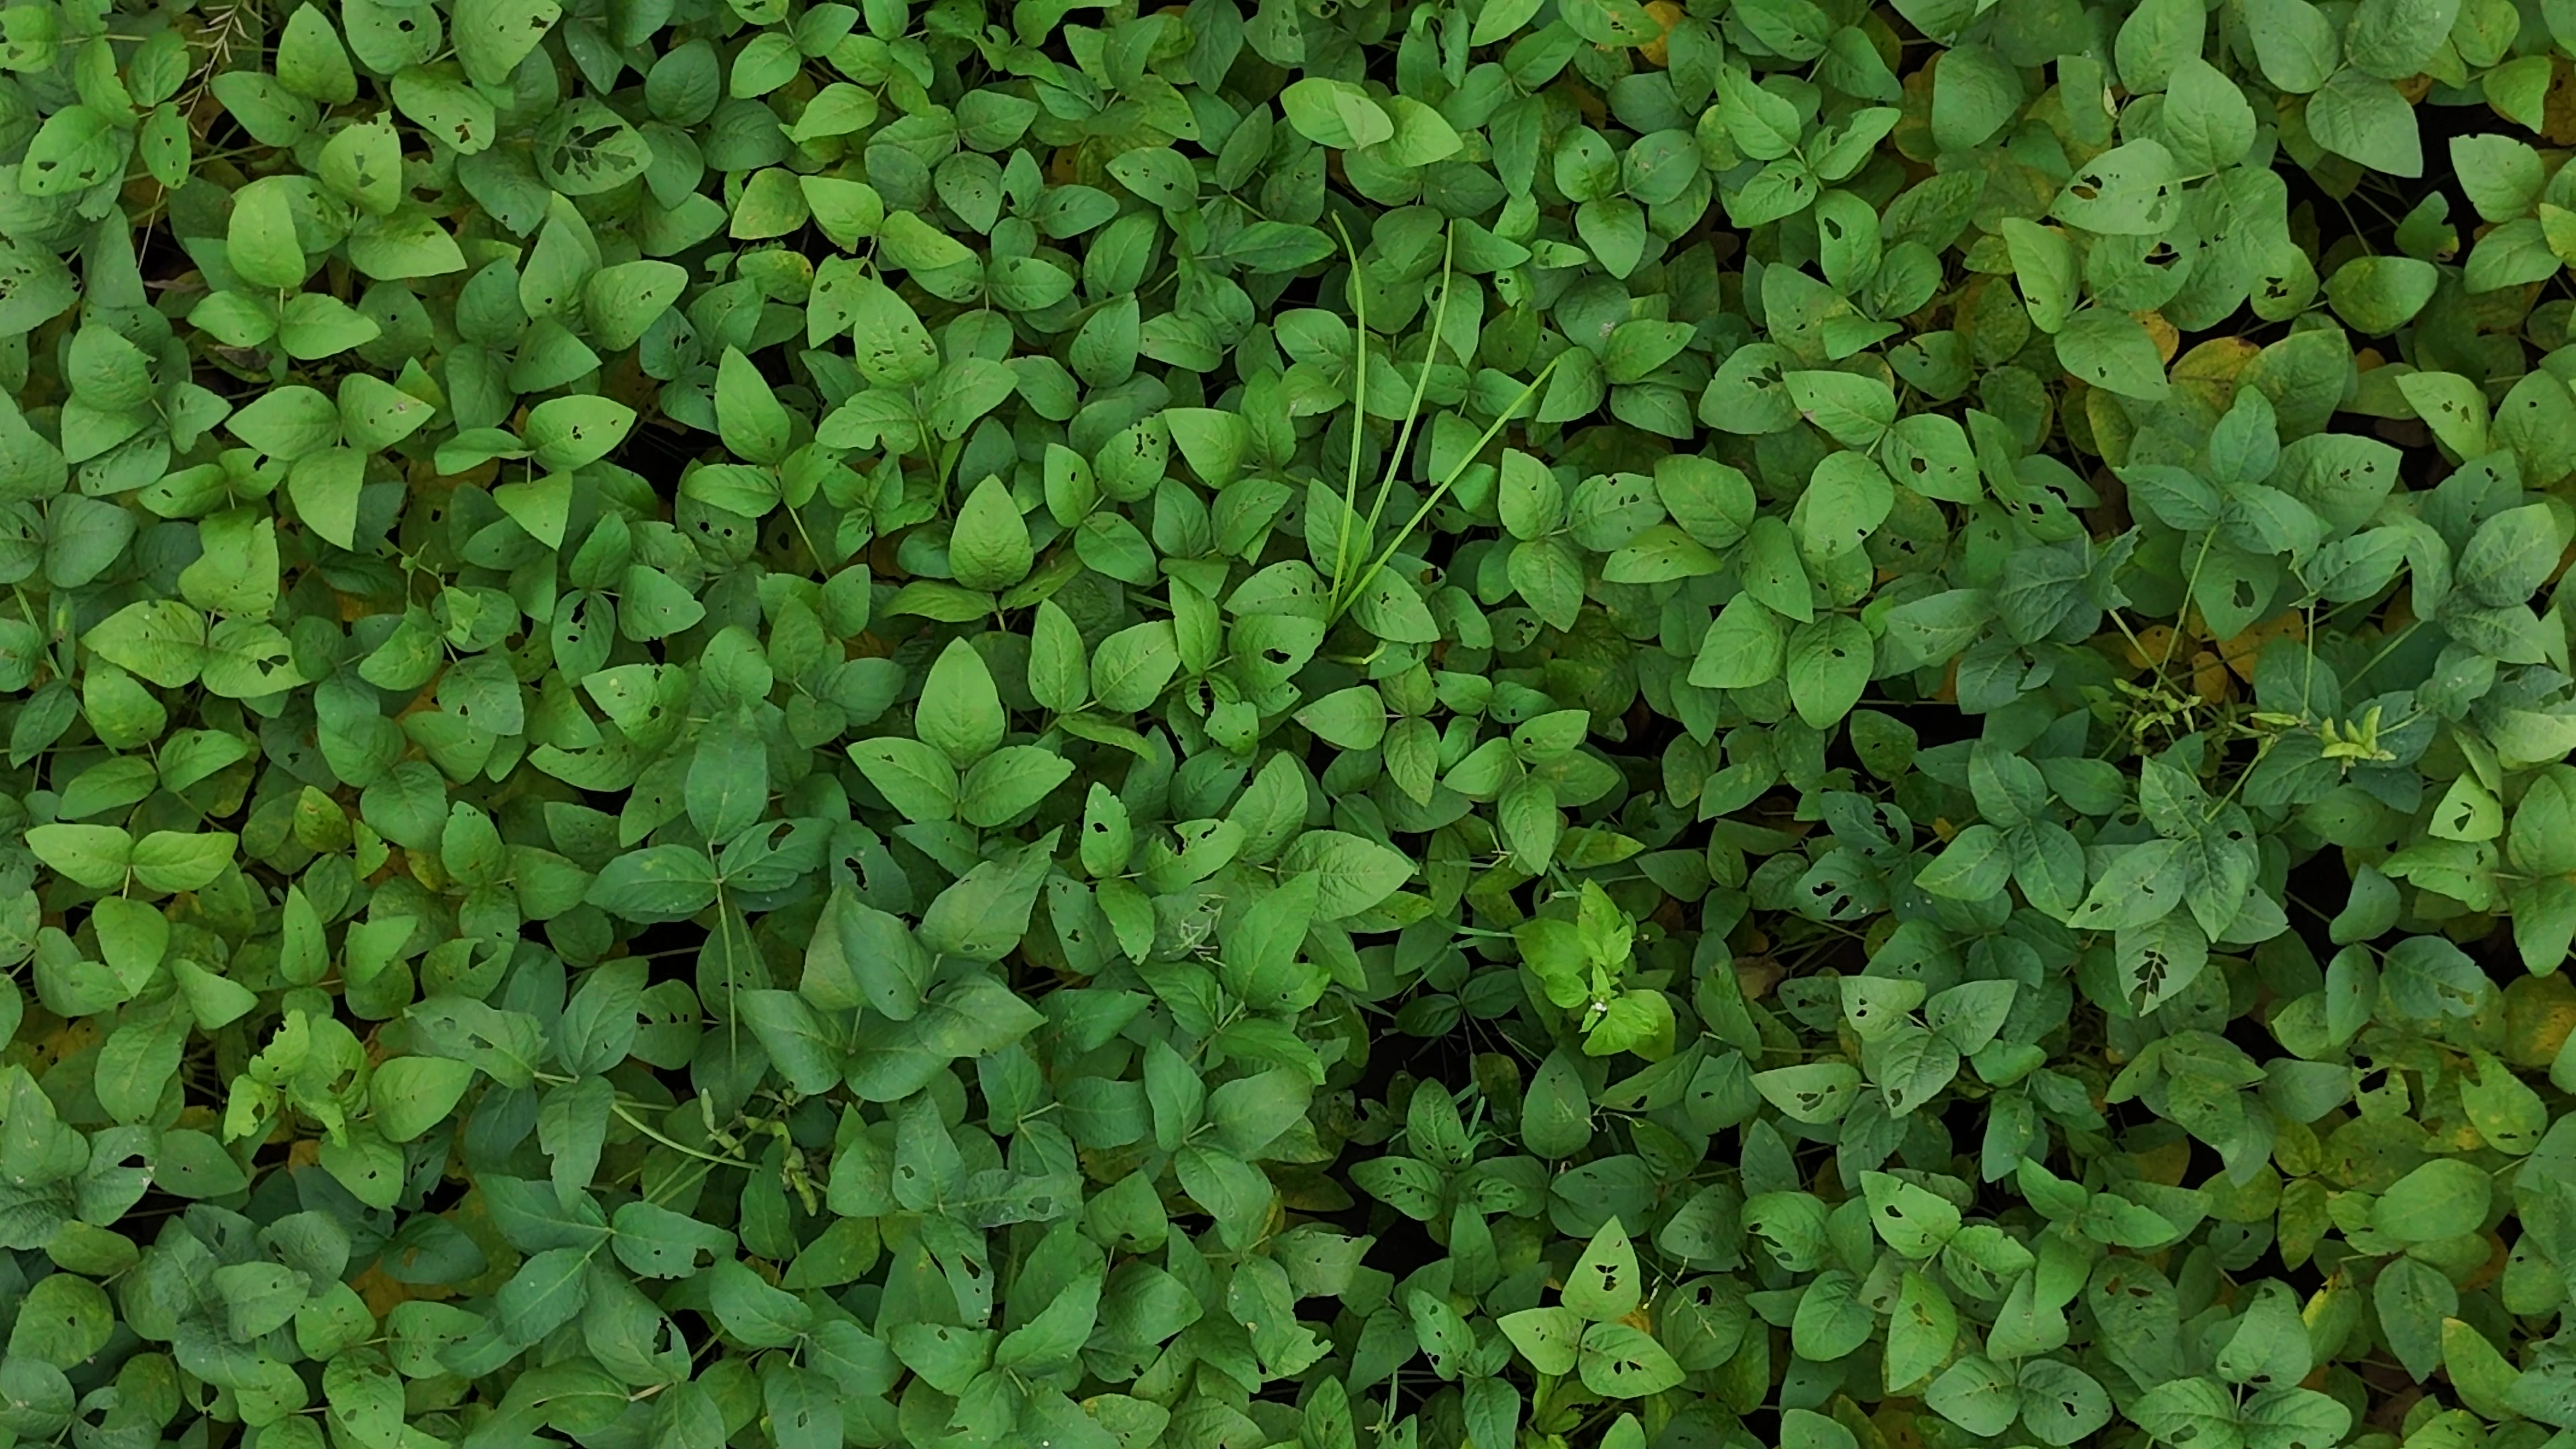
Label: Mosaic